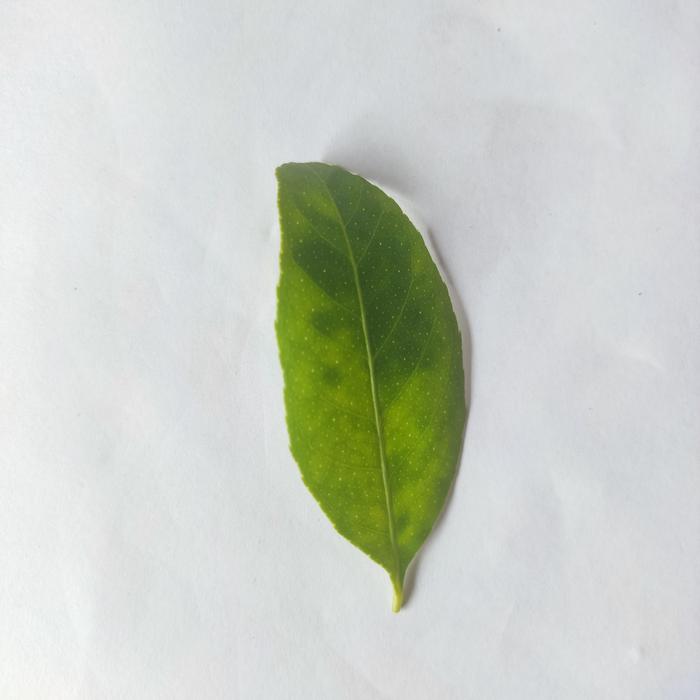
Crop: Lemon
Leaf condition: Citrus